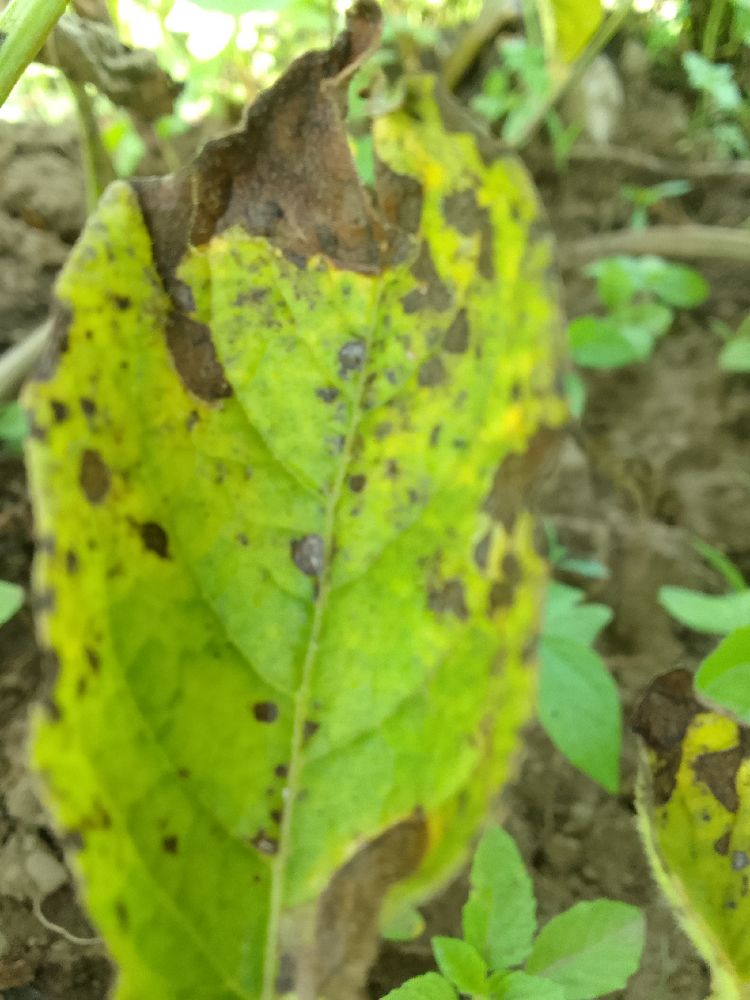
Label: Early blight